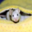
Label: mouse